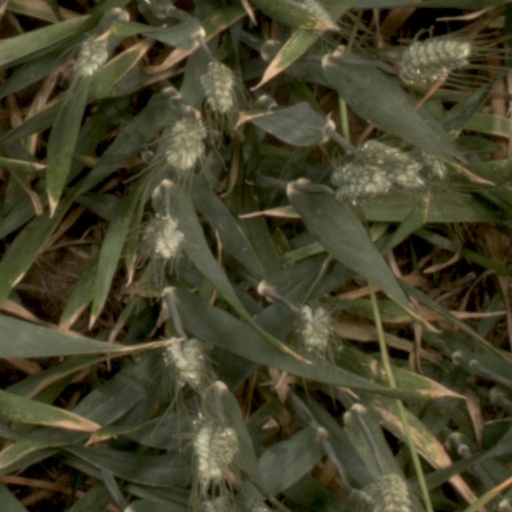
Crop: wheat